Alexandre Auffredi

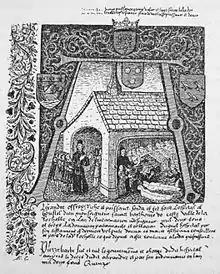
Front page of the accounting book ("Cartulaire") of Auffredi, showing Alexandre Auffredi taking care of sick people in his hospital, 13th century.

Alexandre Auffredi (unknown - ) was a wealthy bourgeois of La Rochelle in France, who in 1196 sent a fleet of ships to Africa to tap the riches of the continent. He went bankrupt and into poverty as he waited for the return of his ships, finally returned seven years later filled with riches. As a result of the adventure, Auffredi became extremely rich. He devoted the rest of his life to help the poor, and founded the Saint Barthelemy Hospital. A central area of La Rochelle was named after him.